Jessore District

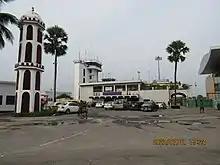
Jashore Airport

Jessore Airport, Jessore Cantonment and Air Force Base Matiur Rahman